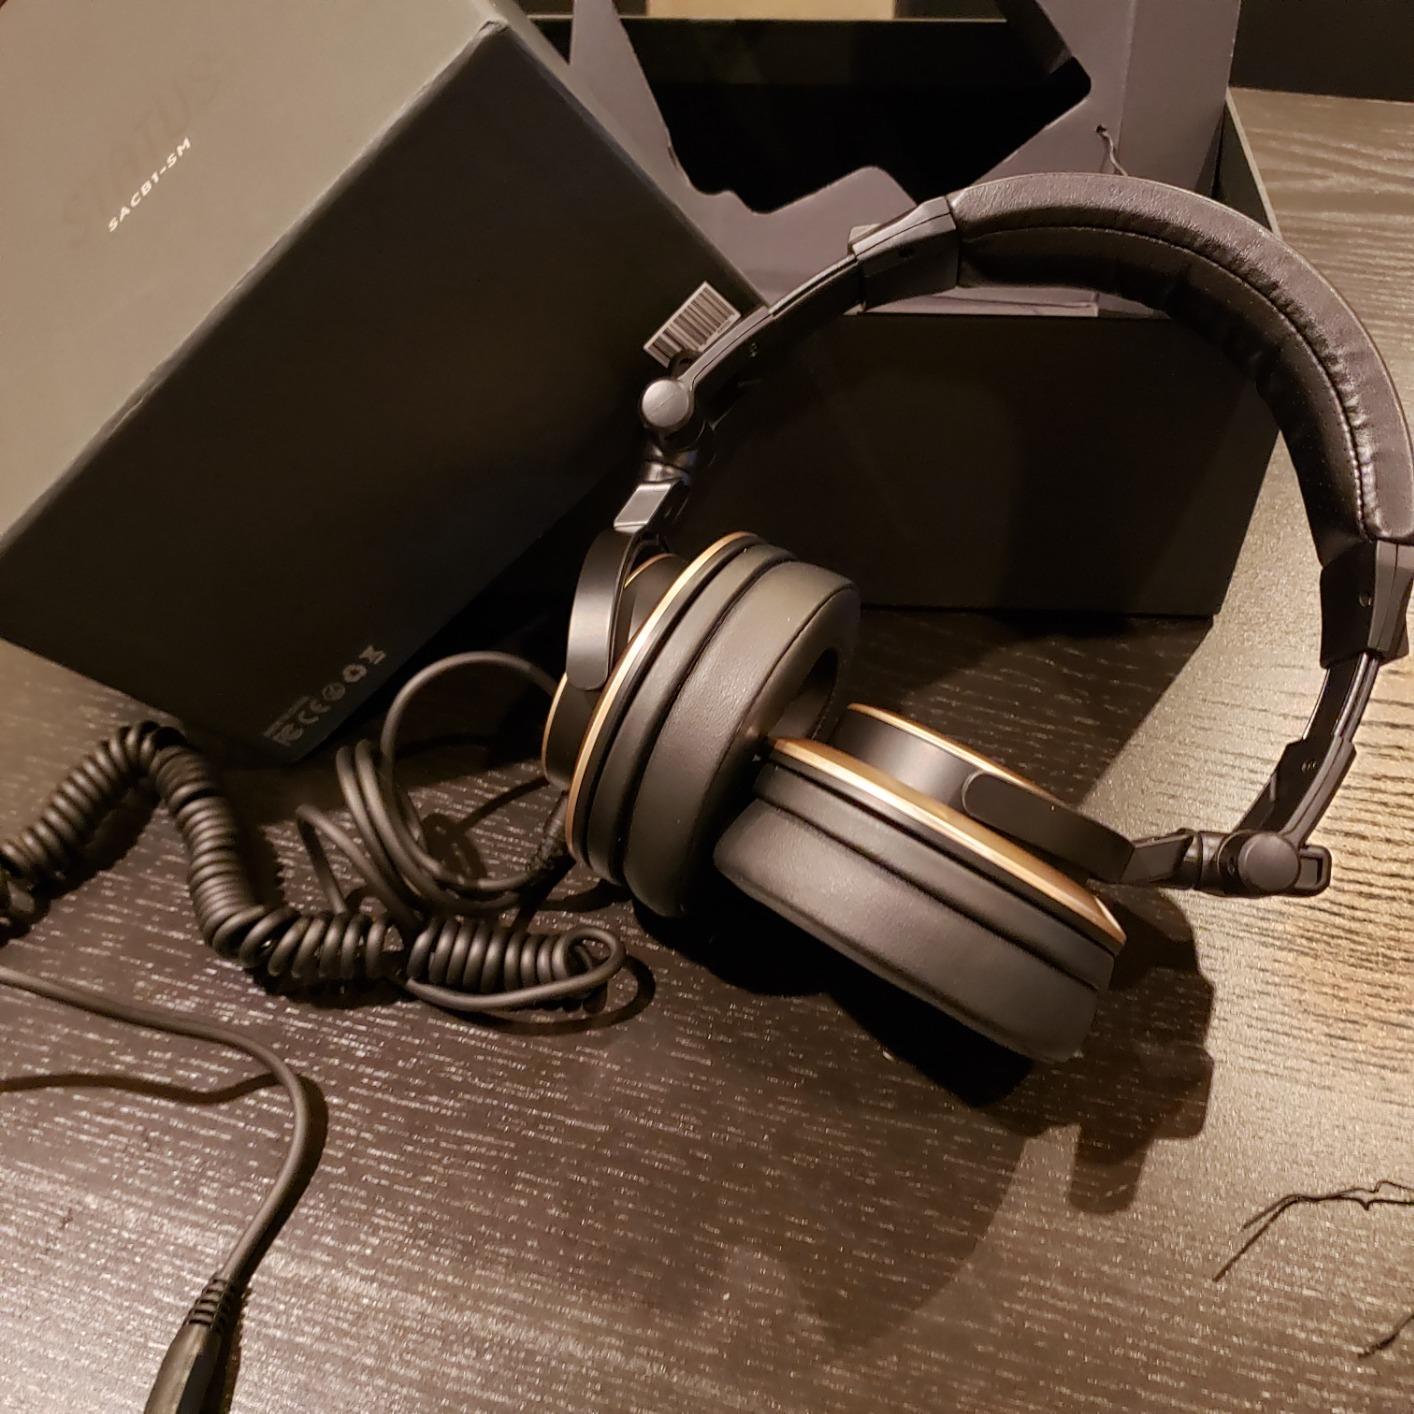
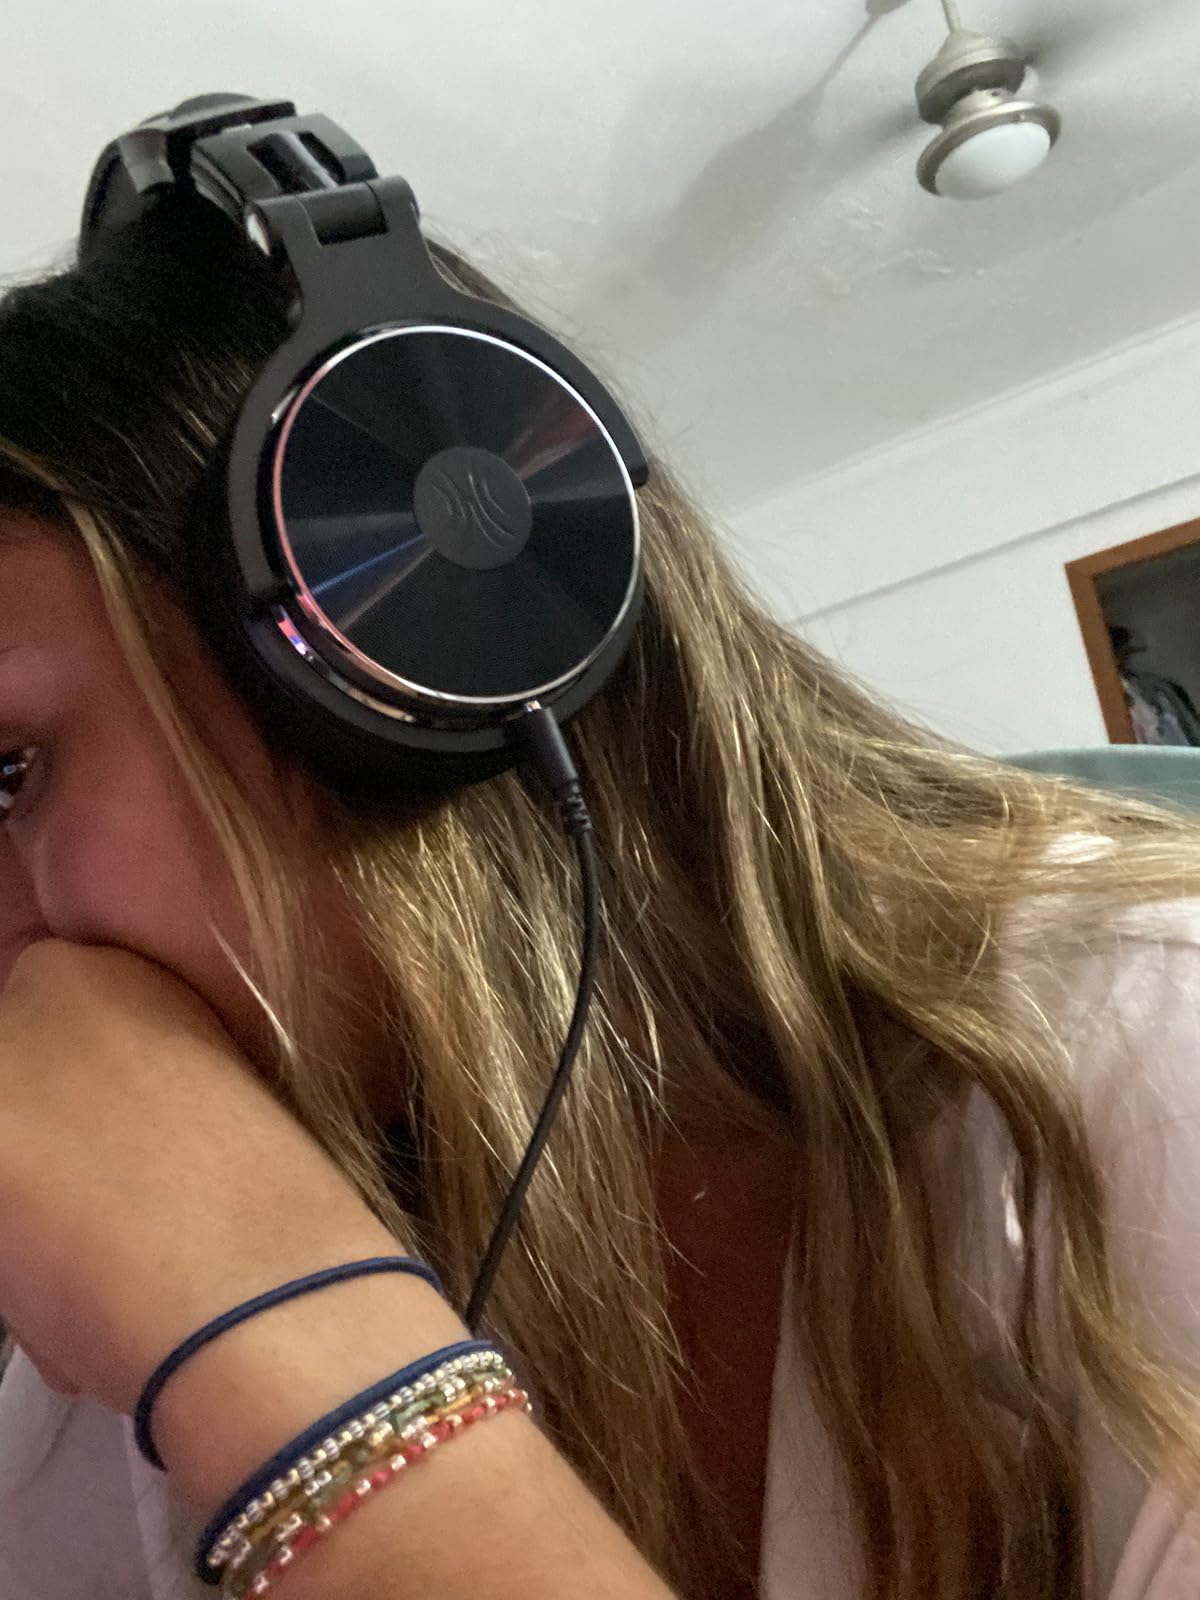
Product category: headphones
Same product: no